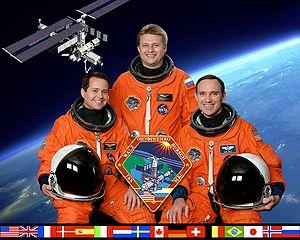
L’Expédition 4 est la quatrième mission habitée à bord de la Station spatiale internationale. Elle a eu lieu le 5 décembre 2001 et a duré 199 jours.